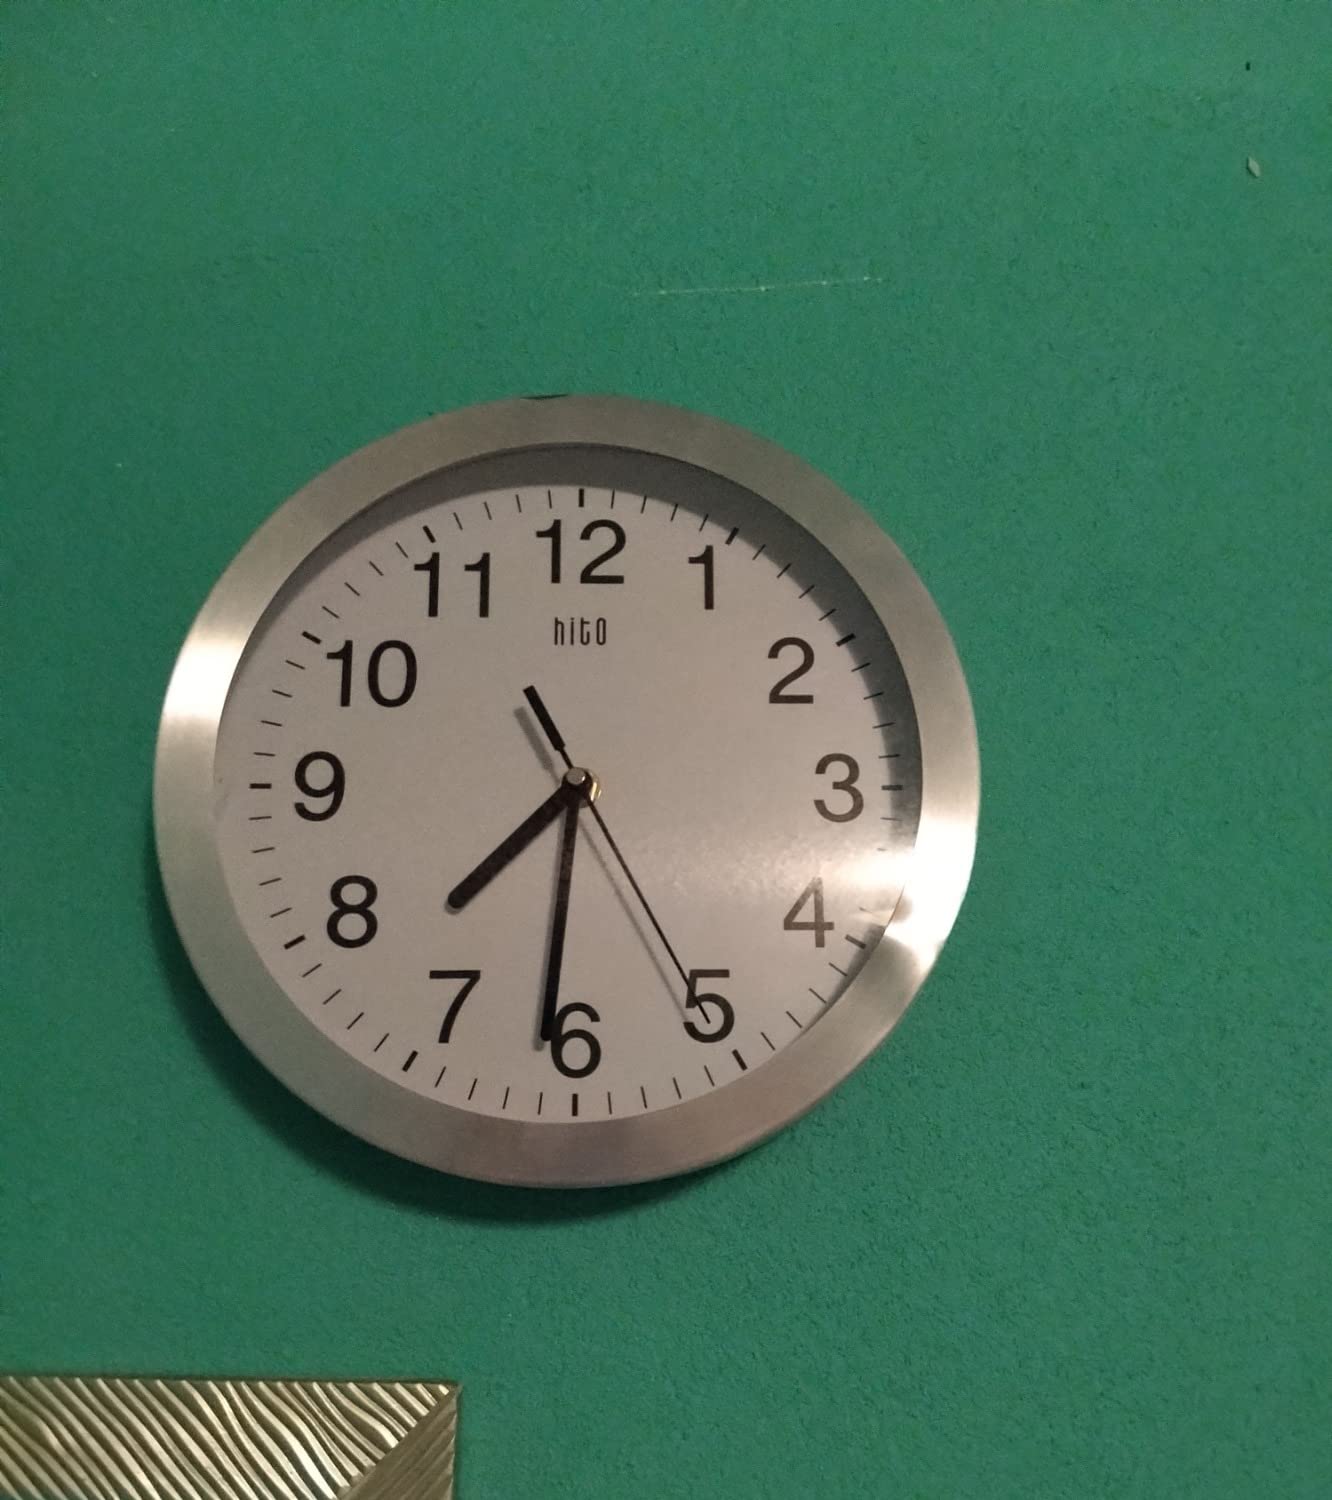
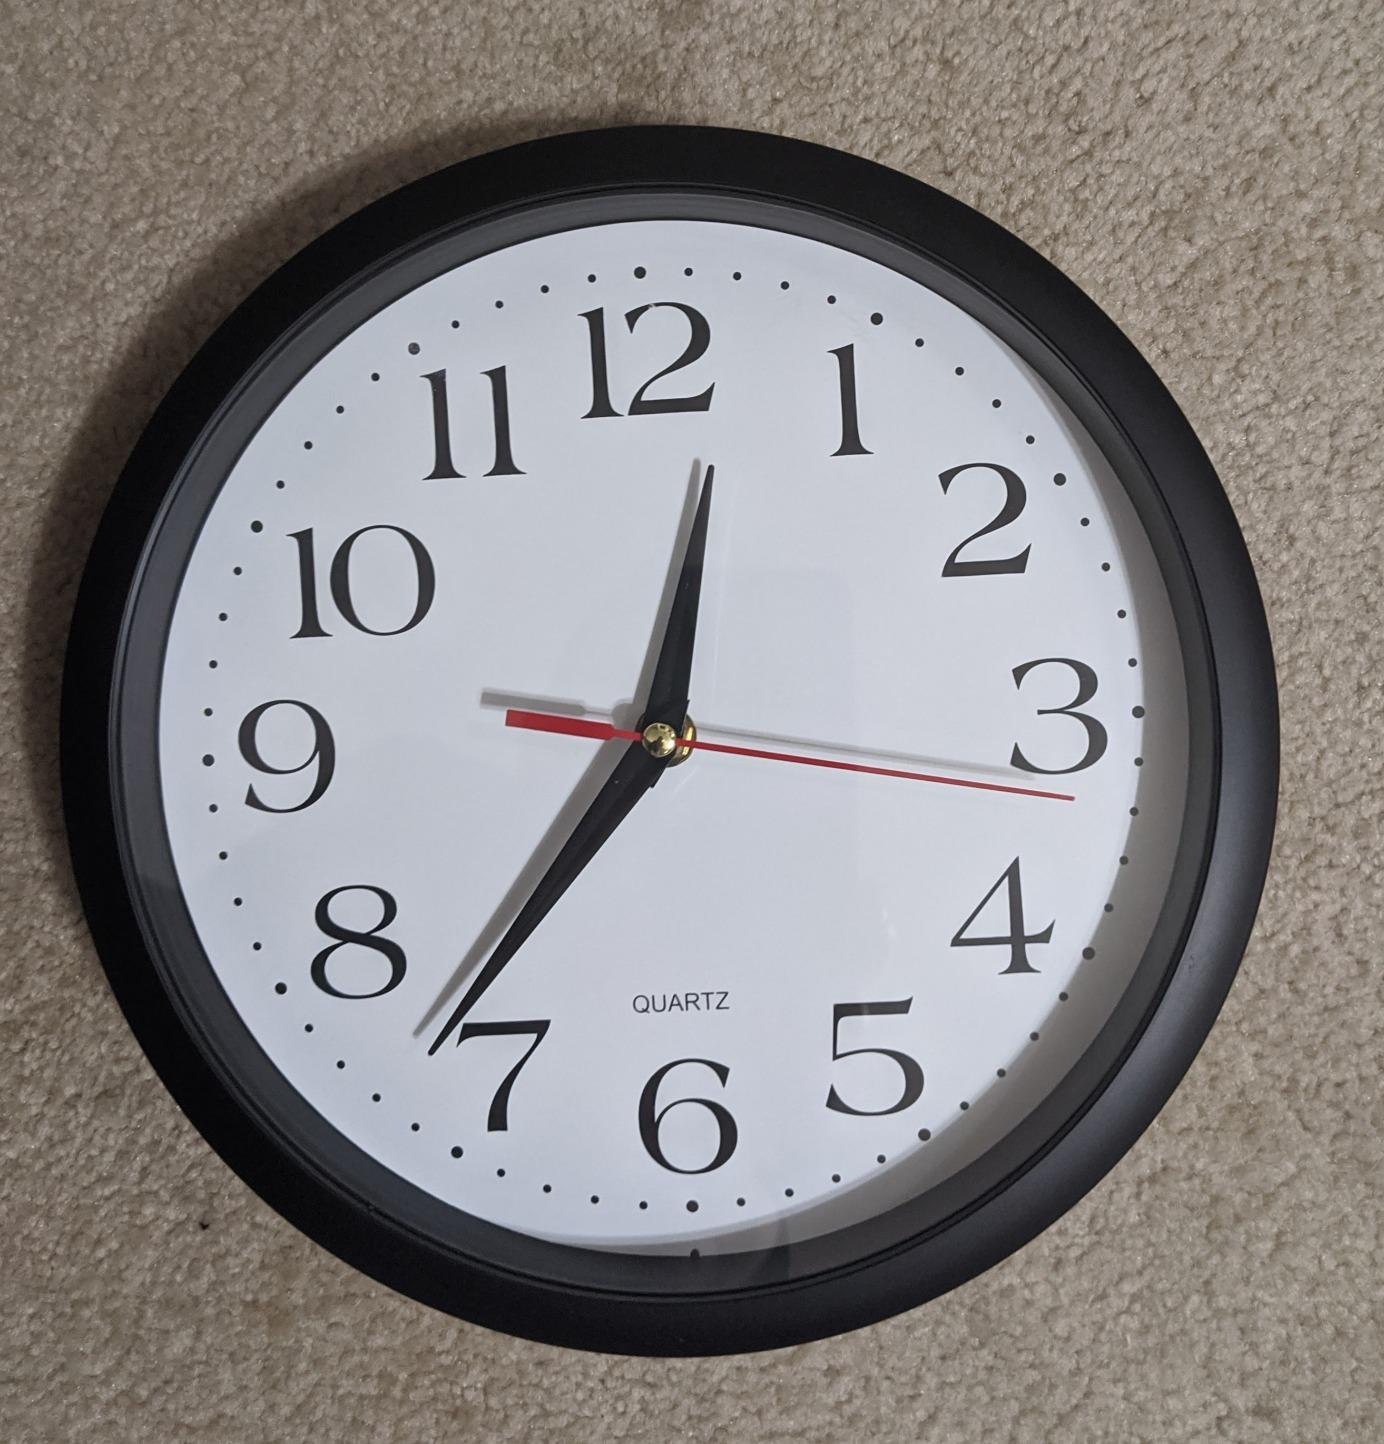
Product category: clock
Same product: no